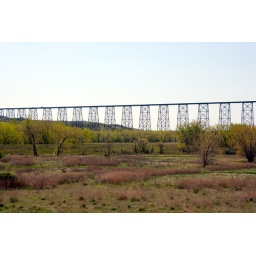
A train bridge spanning a rather wide valley in Alberta, Canada.